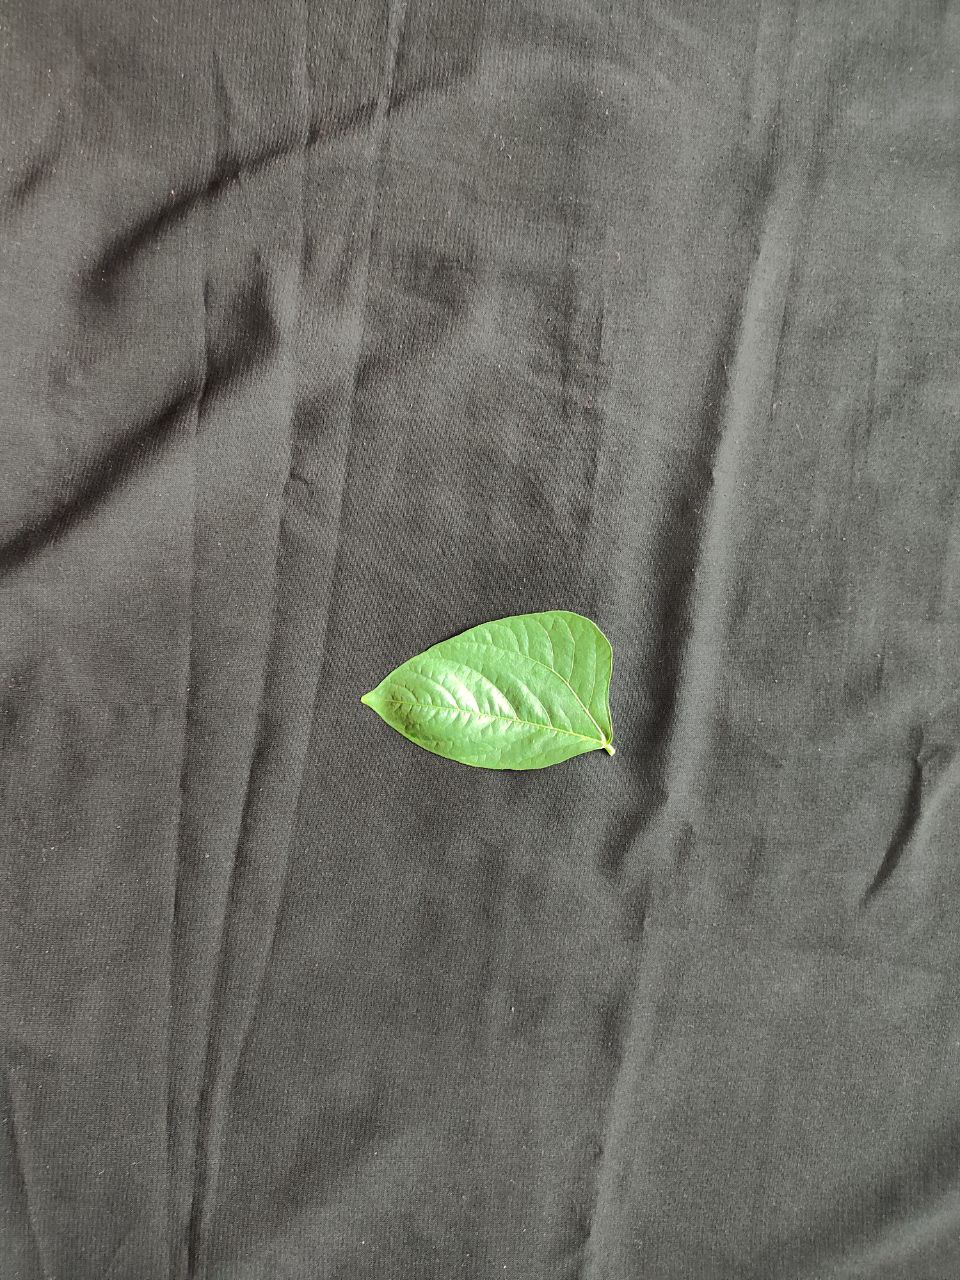
Crop: cowpea
Leaf condition: Fresh Leaf